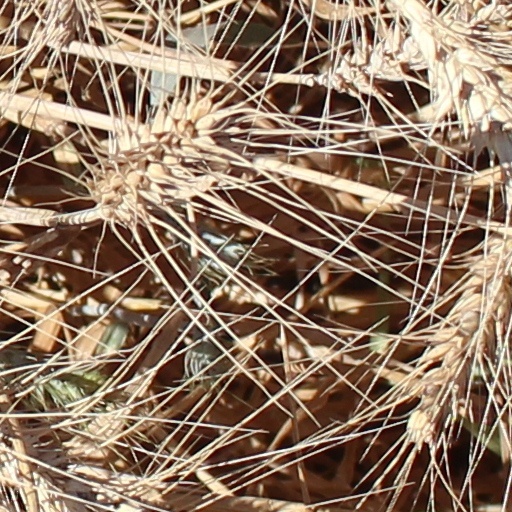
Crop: wheat